San Giorgio a Cremano

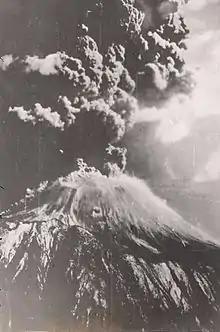
The March 1944 eruption of Vesuvius, by Jack Reinhardt, B24 tailgunner in the USAAF during World War II

Little changed for the residents of San Giorgio a Cremano during the first half of the 20th century. The population had stagnated, but the localised agrarian and weaving economies persisted.